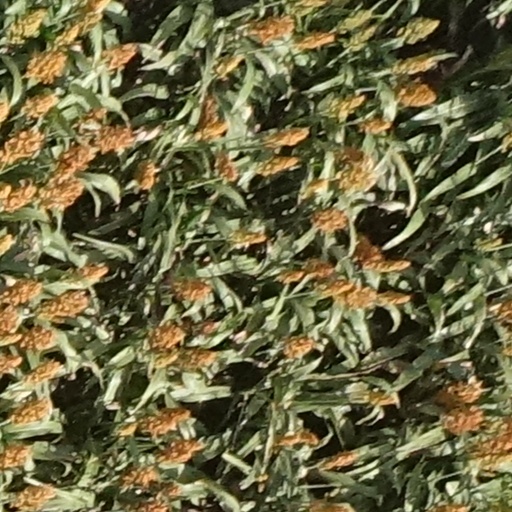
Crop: sorghum